Black May (Thailand)

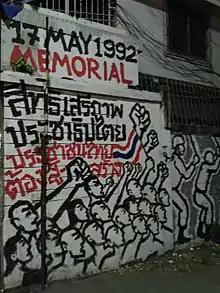
Street art memorial near Khaosan Road

A House of Representatives Special Committee and a fact-finding committee led by Sophon Rattanakorn shared the same conclusion: the government of General Suchinda used excessive force to crack down on the rally. Some facts from the investigation, such as names of military officers and military units responsible for rounding up, killing, and torturing of protesters were revealed to the public. It is believed these facts were recorded in the report of the Ministry of Defense's Fact Finding Committee led by General Pichit Kullawanit, but it is still kept from the Thai public. The military constitution of 1992 remained in place until 1997, when a replacement was drafted and promulgated.